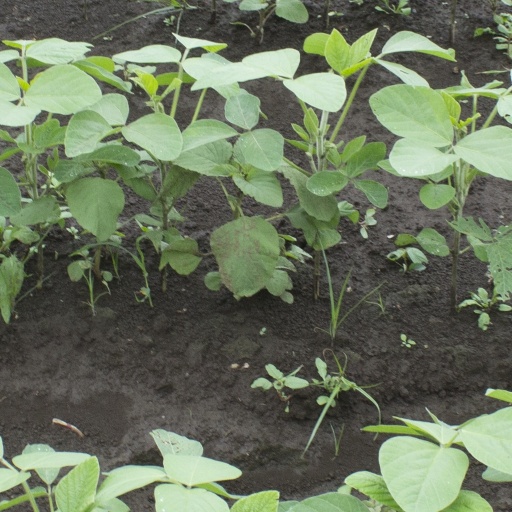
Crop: soybean